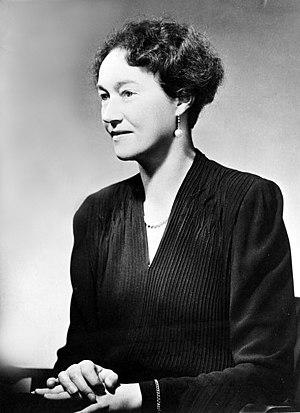
La grande-duchesse Charlotte de Luxembourg, née le 23 janvier 1896 au château de Berg et décédée le 9 juillet 1985 au château de Fischbach, fille du grand-duc Guillaume IV et de l’infante Marie-Anne de Portugal, est la septième souveraine du Luxembourg entre l’abdication de sa sœur aînée Marie-Adélaïde, en 1919, et la sienne, en 1964, en faveur de son fils le prince Jean de Luxembourg.
Malgré sa petite taille, le Grand-Duché de Luxembourg est un authentique État avec une histoire particulièrement riche. Situé au cœur de l’Europe, entre la France, la Belgique et l’Allemagne, il a participé aux grandes évolutions européennes. Le passé mouvementé du Grand-Duché est un véritable condensé de l’histoire européenne.
Cet article dresse la liste des grands-ducs de Luxembourg. Elle fait suite à la liste des comtes et ducs de Luxembourg.